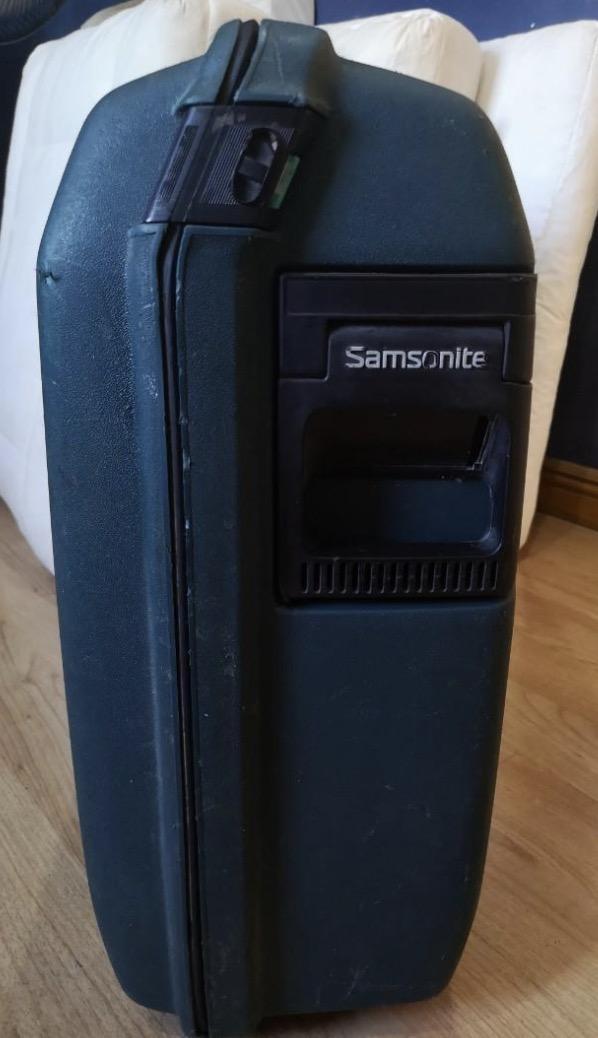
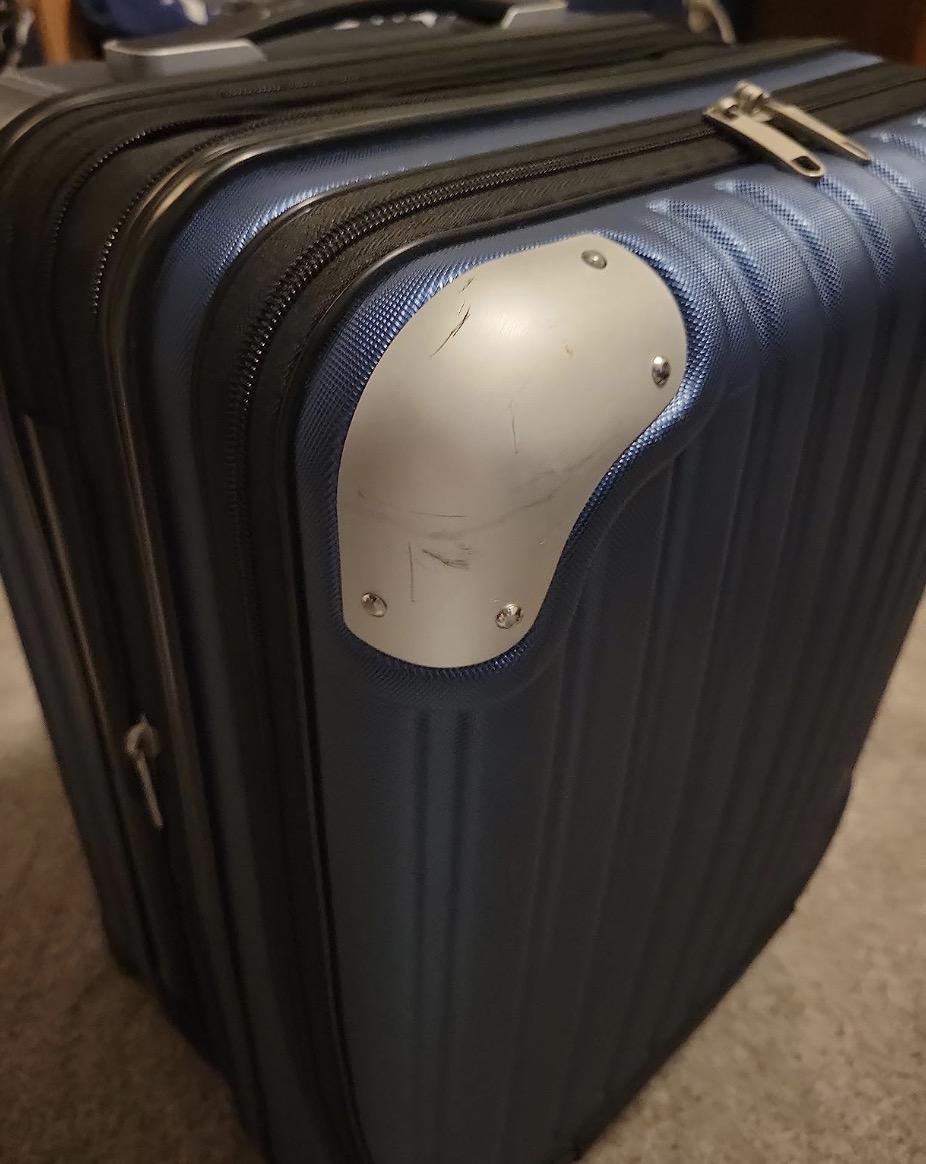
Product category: items_tea
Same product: no